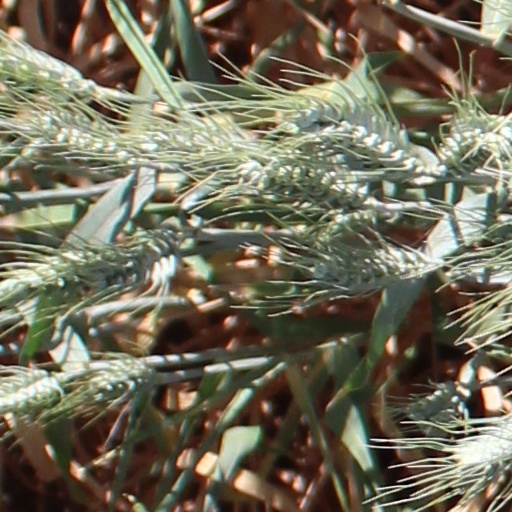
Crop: wheat